Cosmological constant

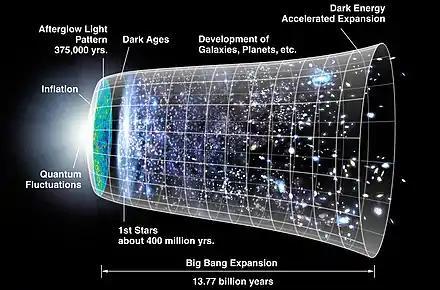
Sketch of the timeline of the Universe in the ΛCDM model. The accelerated expansion in the last third of the timeline represents the dark-energy dominated era.

In cosmology, the cosmological constant (usually denoted by the Greek capital letter lambda: ), alternatively called Einstein's cosmological constant,